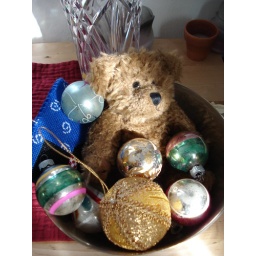
bear in bowl with ornaments